Question: Please indicate a possible affordance area of baseball bat that can be used for holding
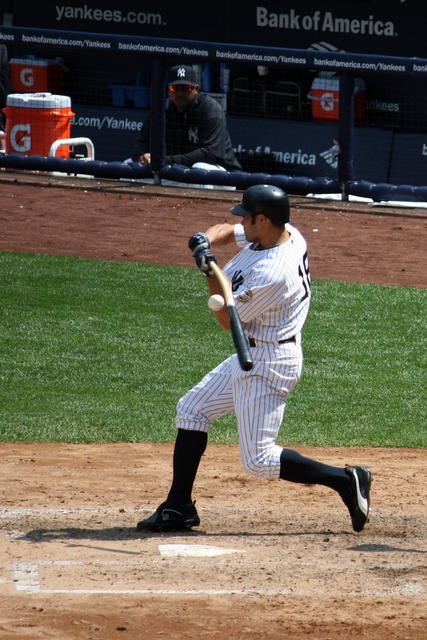
Answer: [226.4, 305.793, 252.115, 370.078]